Deriba (caldera)

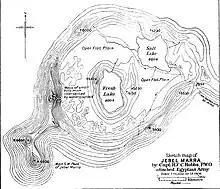
Map of the Deriba caldera

Deriba lies in the Marra Mountains of Sudan, Africa's geographic centre; Deriba is in the southern sector of these mountains and close to the main summit thereof. The caldera rim became Sudan's new highest point, after the independence of South Sudan. The town of Nyala lies south of Deriba. The volcano is poorly studied due to the ongoing Darfur conflict.